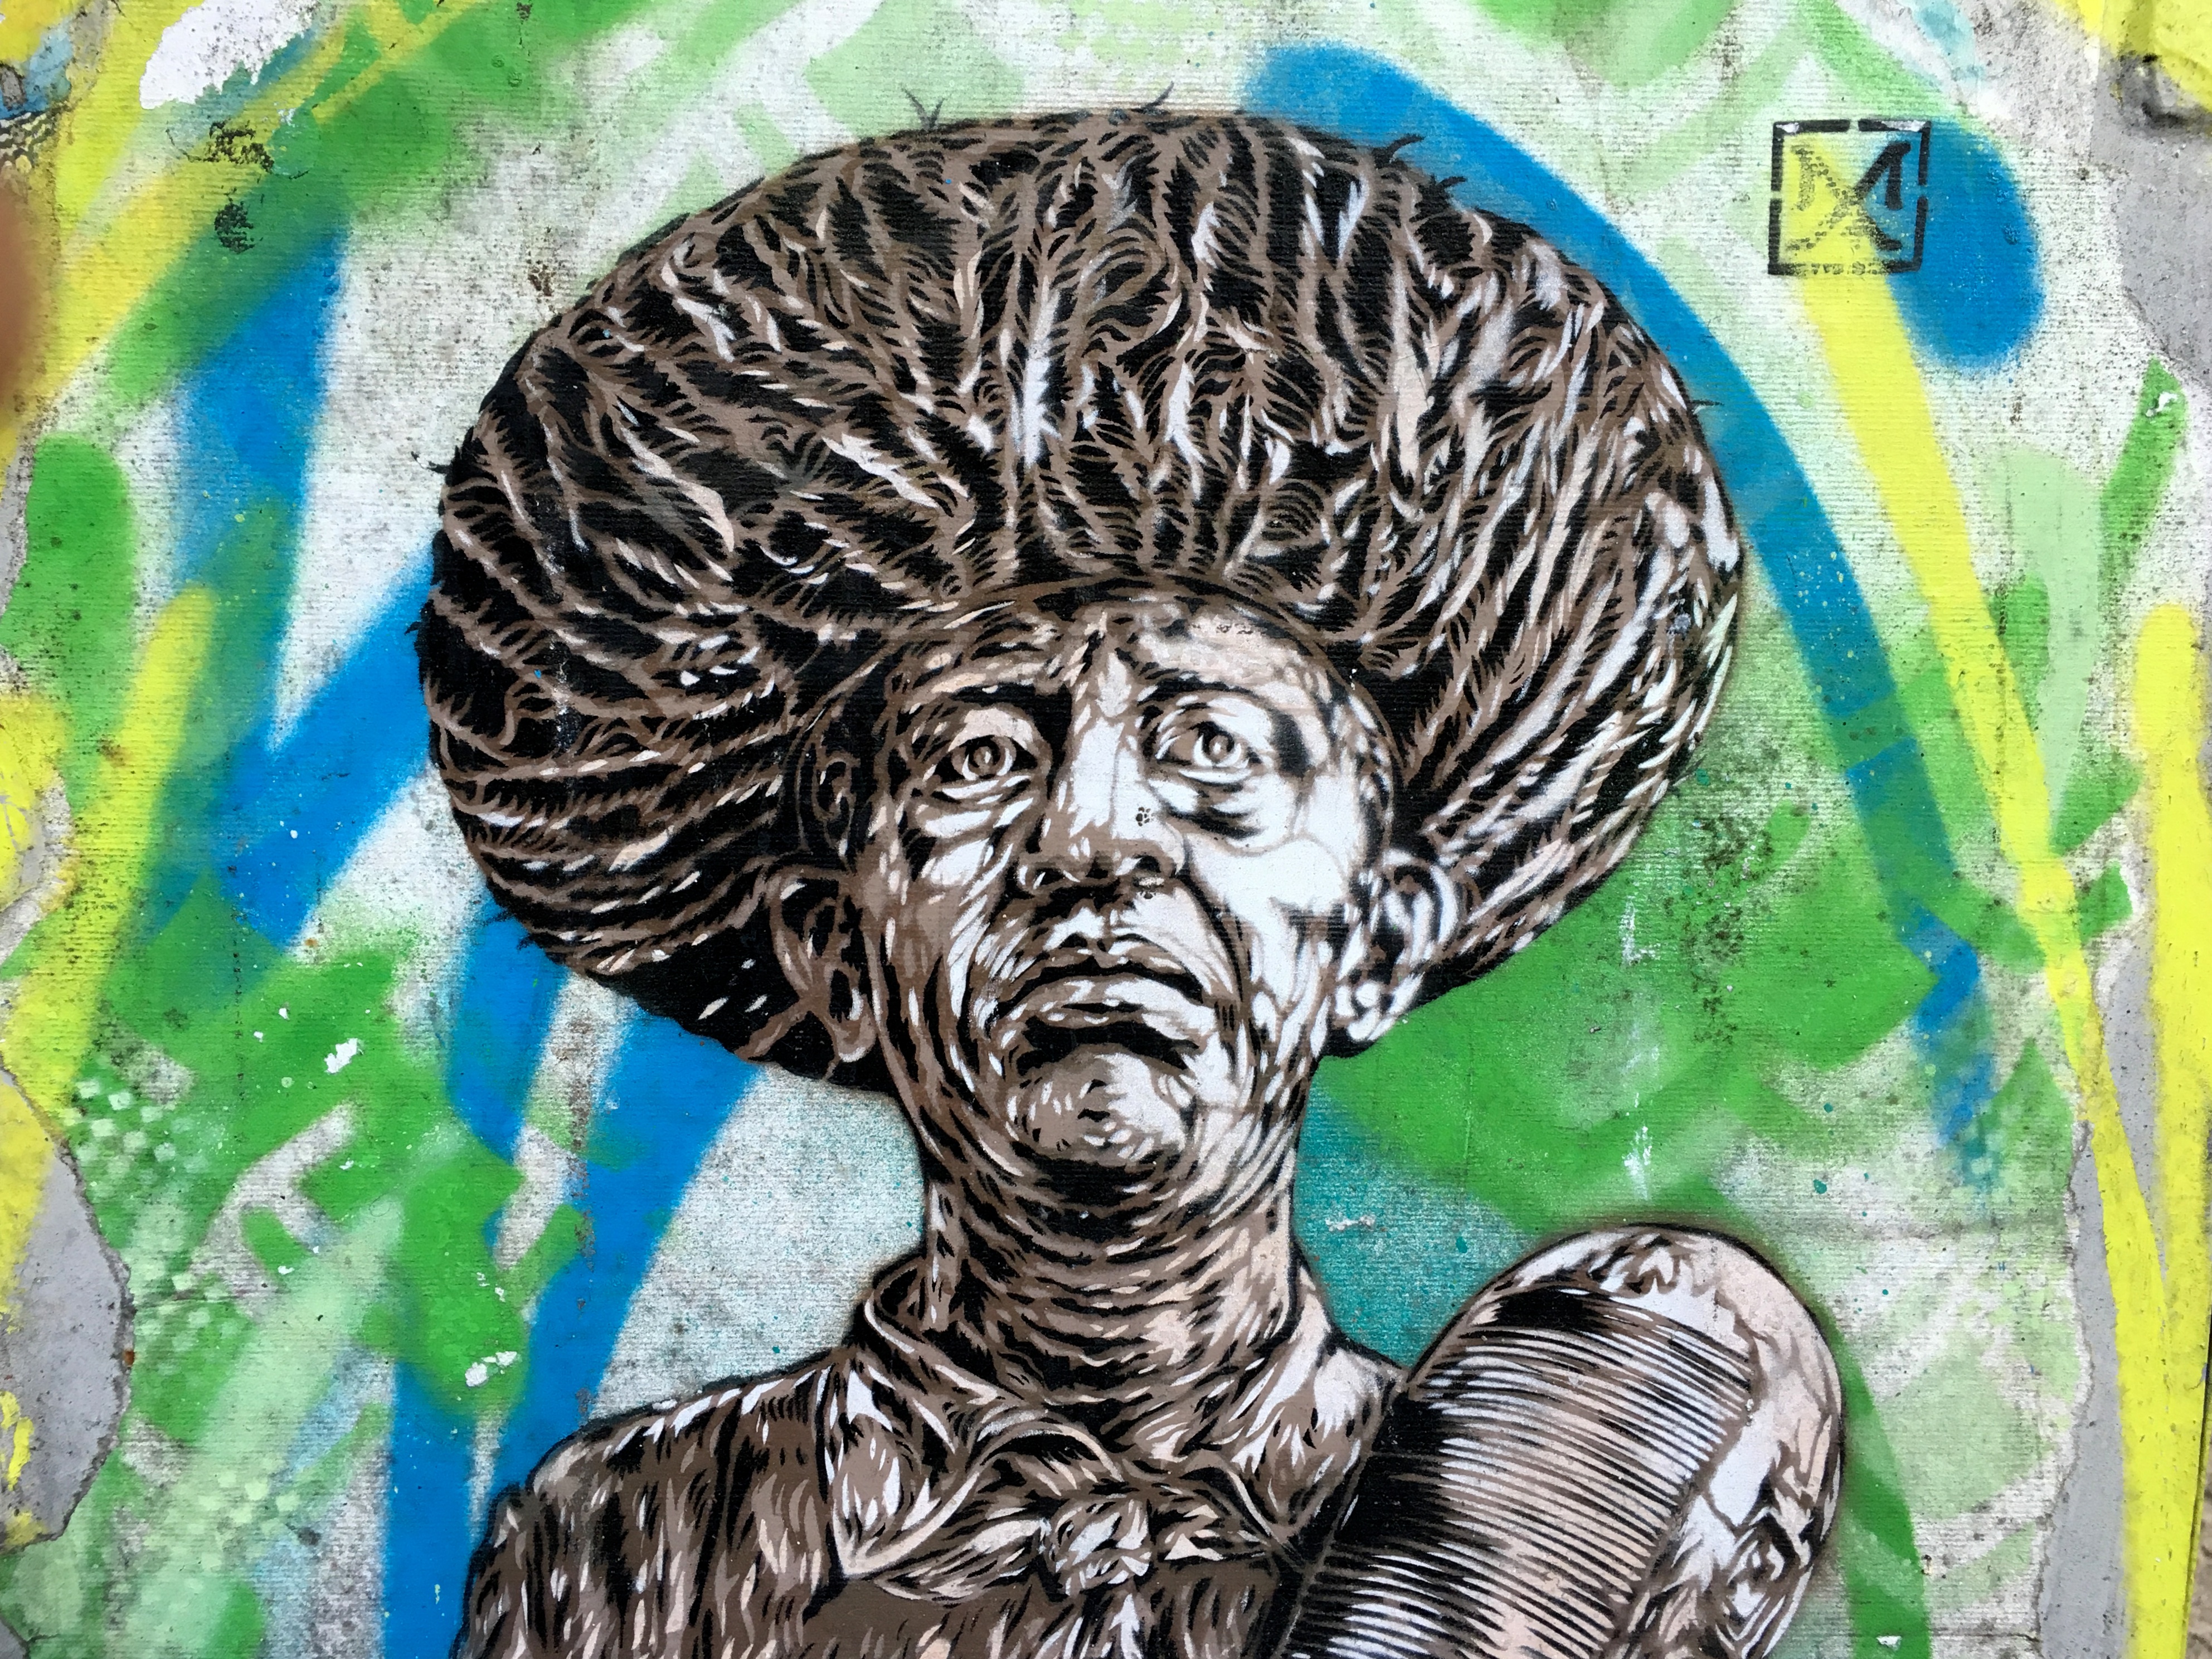
street art, art, illustration, mural